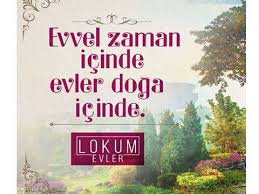
Yemek: lokum